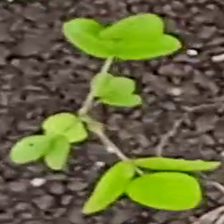
Weed species: Asian_Pigeonwings_(Clitoria Ternatea)